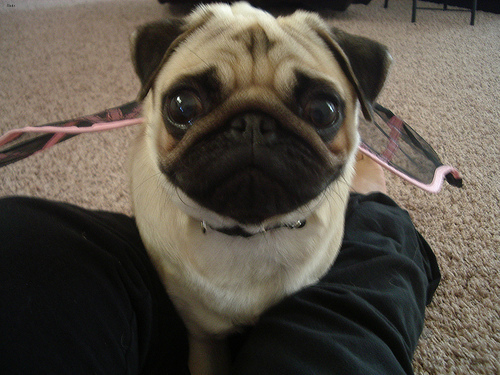
Animal: dog
Breed: pug